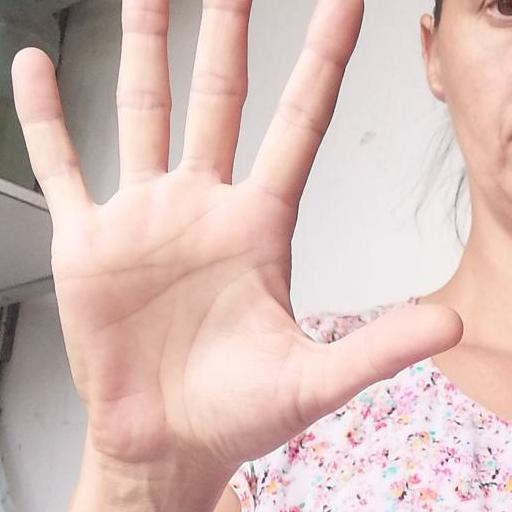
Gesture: palm